R310 road (Ireland)

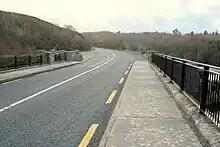
Pontoon Bridge

The R310 road is a regional road in County Mayo, Ireland. South to north the route connects the town of Castlebar to Ballina. En route it crosses over a strait linking Lough Conn and Lough Cullin at Pontoon, part of River Moy outflow.